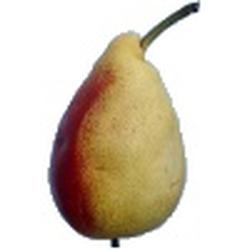
Label: Pear